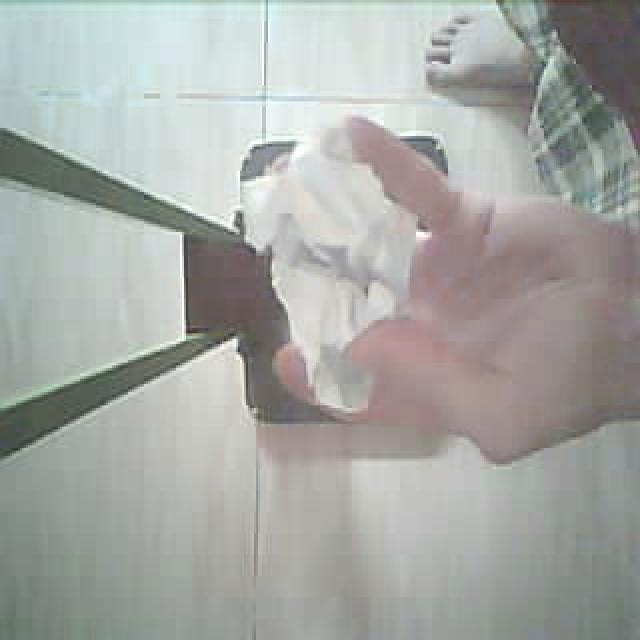
Label: tissues